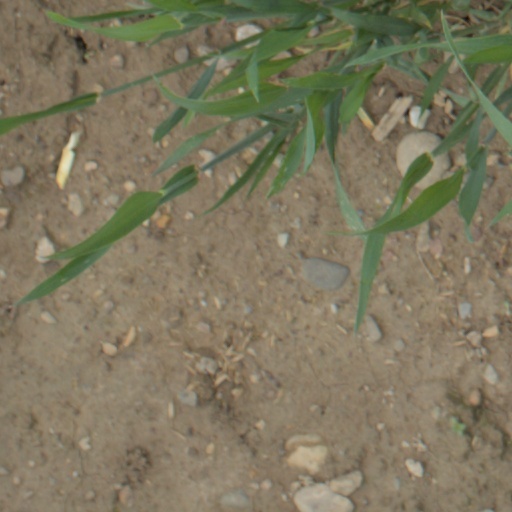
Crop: wheat